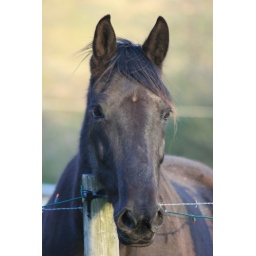
This horse stood in a pasture where they still had their Christmas lights up around the fence.